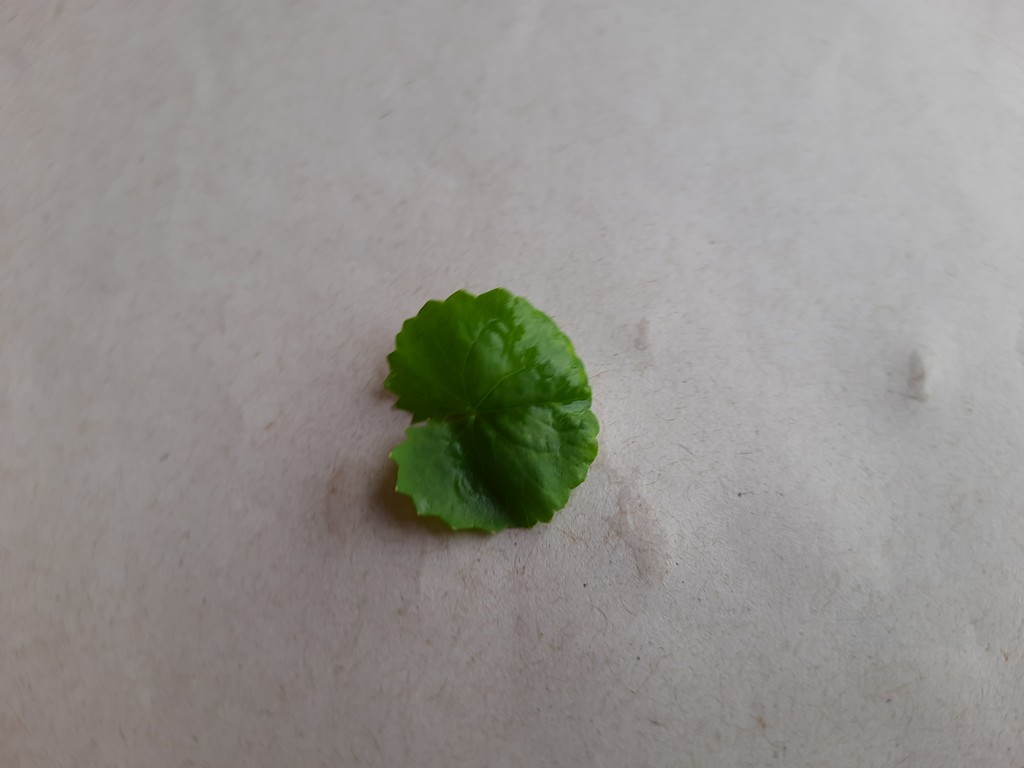
Label: Healthy